Beer in Japan

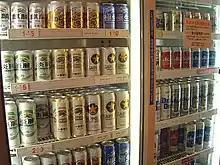
Japanese convenience store selection of beer and "happoshu." Packaged very similarly, "happoshu" is distinguished by its lower price and the absence of the word "beer" (ビール).

Brewed alcoholic beverages in Japan are labelled and taxed according to their malt content (i.e., amount of alcohol derived from malted grains): legally, must have at least 50% malt, while beverages with less malt are collectively called .